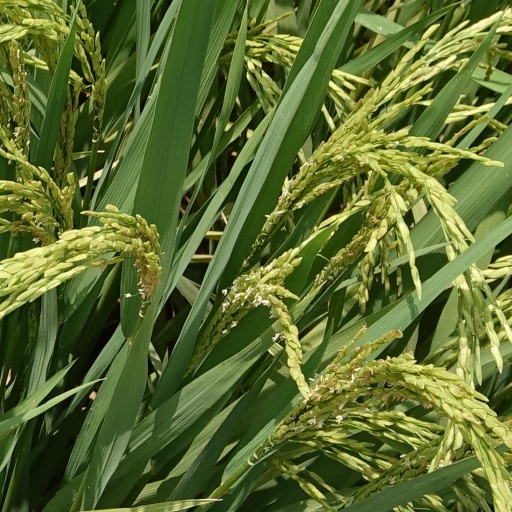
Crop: rice